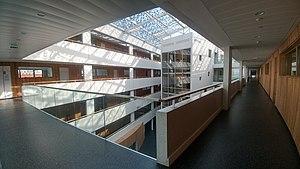
Intérieur du lycée Lucie Aubrac
Le lycée international Lucie Aubrac est un établissement scolaire public situé au 13, rue de l'Industrie à Courbevoie. Il est pourvu de classes générales et technologiques et de sections linguistiques européennes et internationales. Il porte le nom de la résistante française Lucie Aubrac.